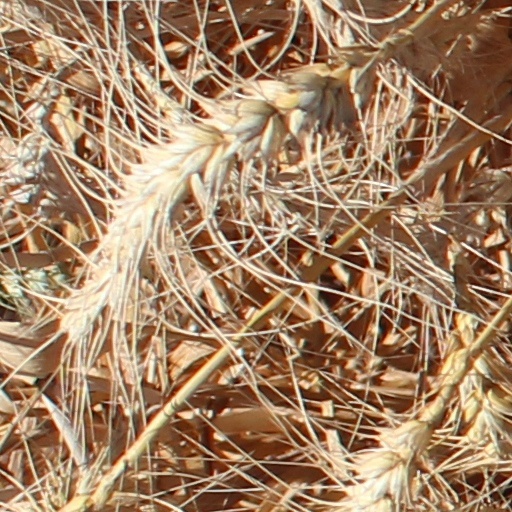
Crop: wheat